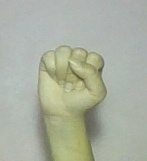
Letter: saad